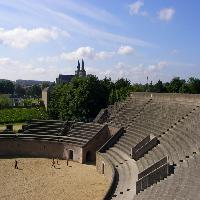
Weather: sun or clear